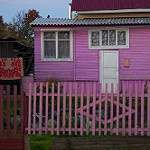
Scene: Outdoor